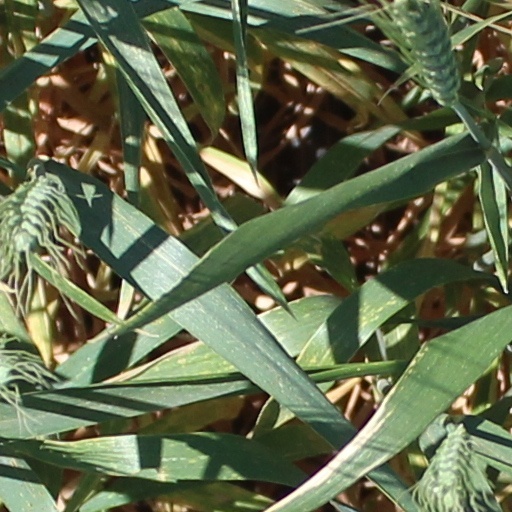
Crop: wheat